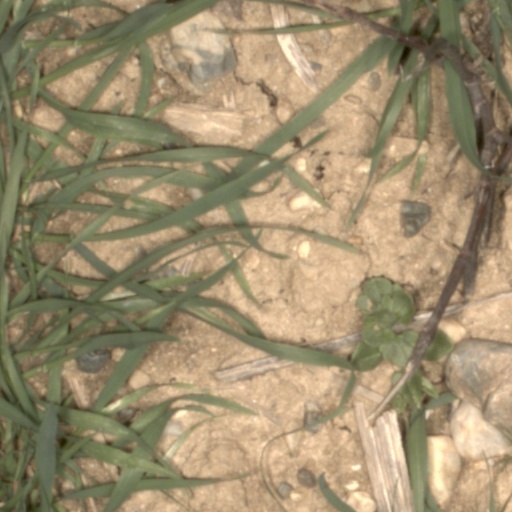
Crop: wheat